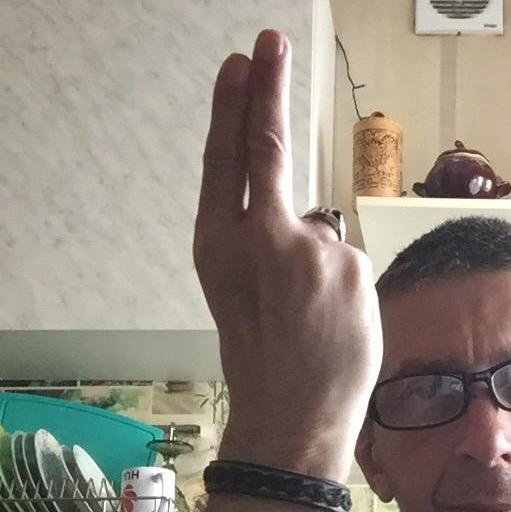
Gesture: two_up_inverted